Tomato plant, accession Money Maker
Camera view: bottom (45 deg); turntable rotation: 90 degrees
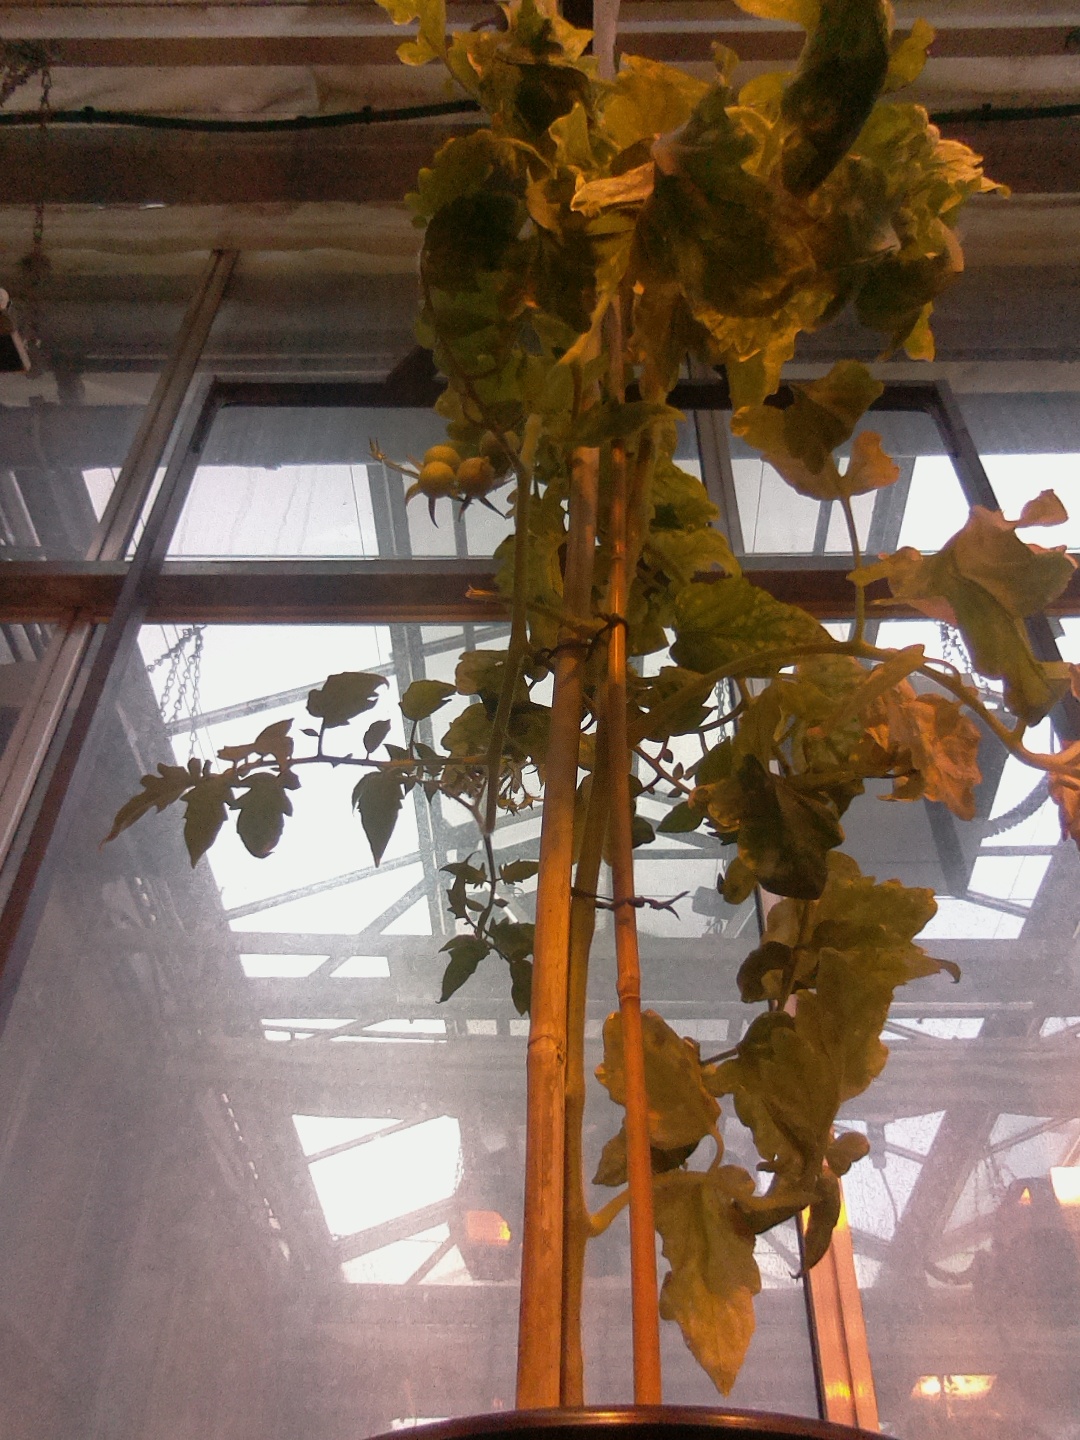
BBCH growth stage 78: 80% -90% of final fruit size